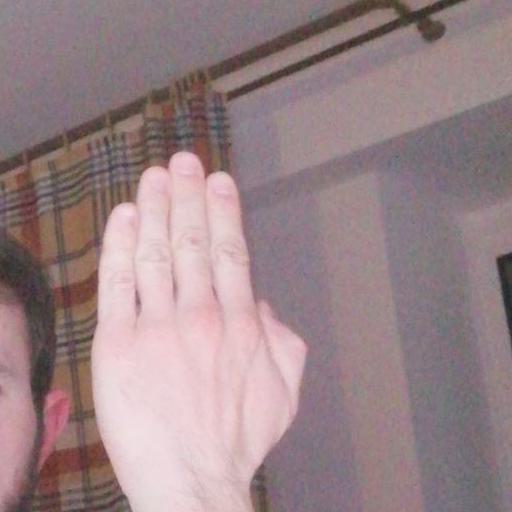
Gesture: stop_inverted